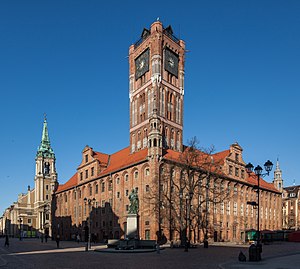
Toruń / Galleri
Toruń er en by i voivodskabet Kujavien-Pommern i Polen ved floden Wisła med 203.447 indbyggere. Byen er hovedstad i voivodskabet Kujavien-Pommern.